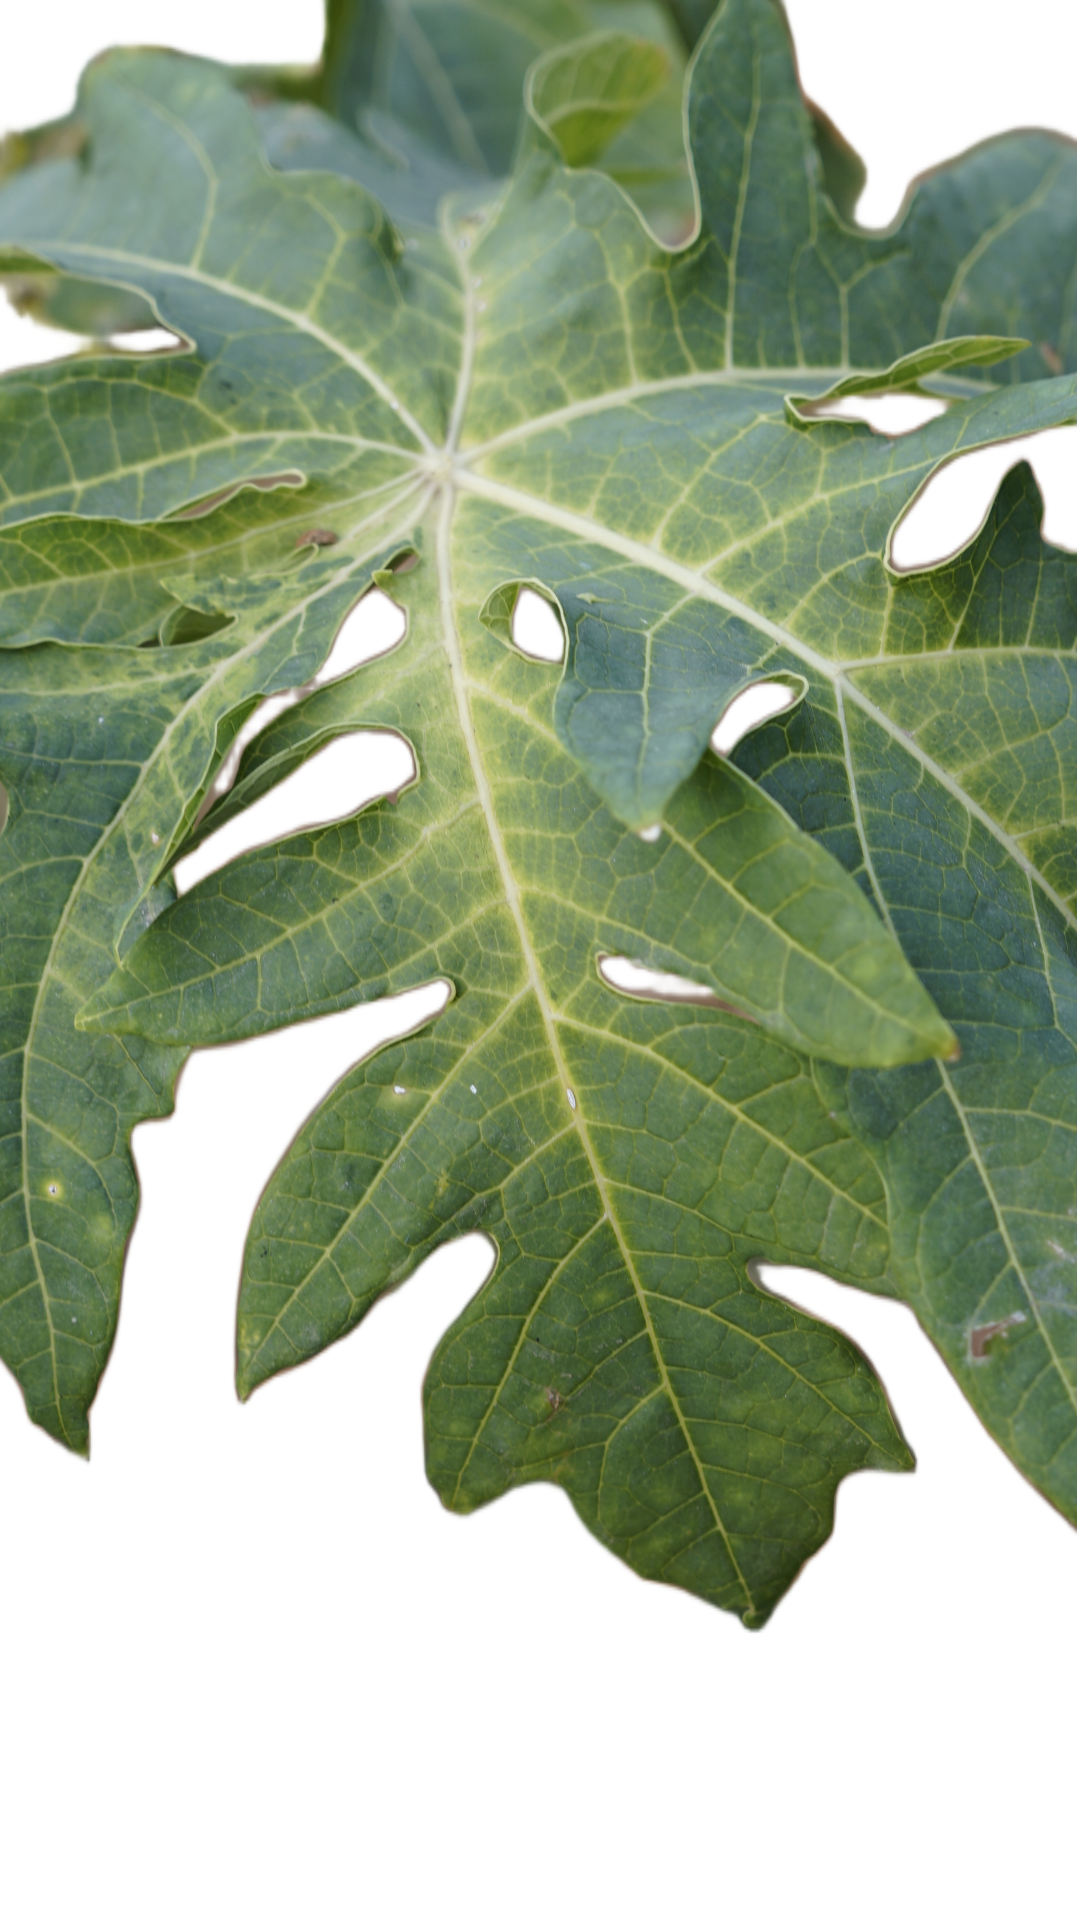
Crop: Papaya
Label: Mosaic_Virus